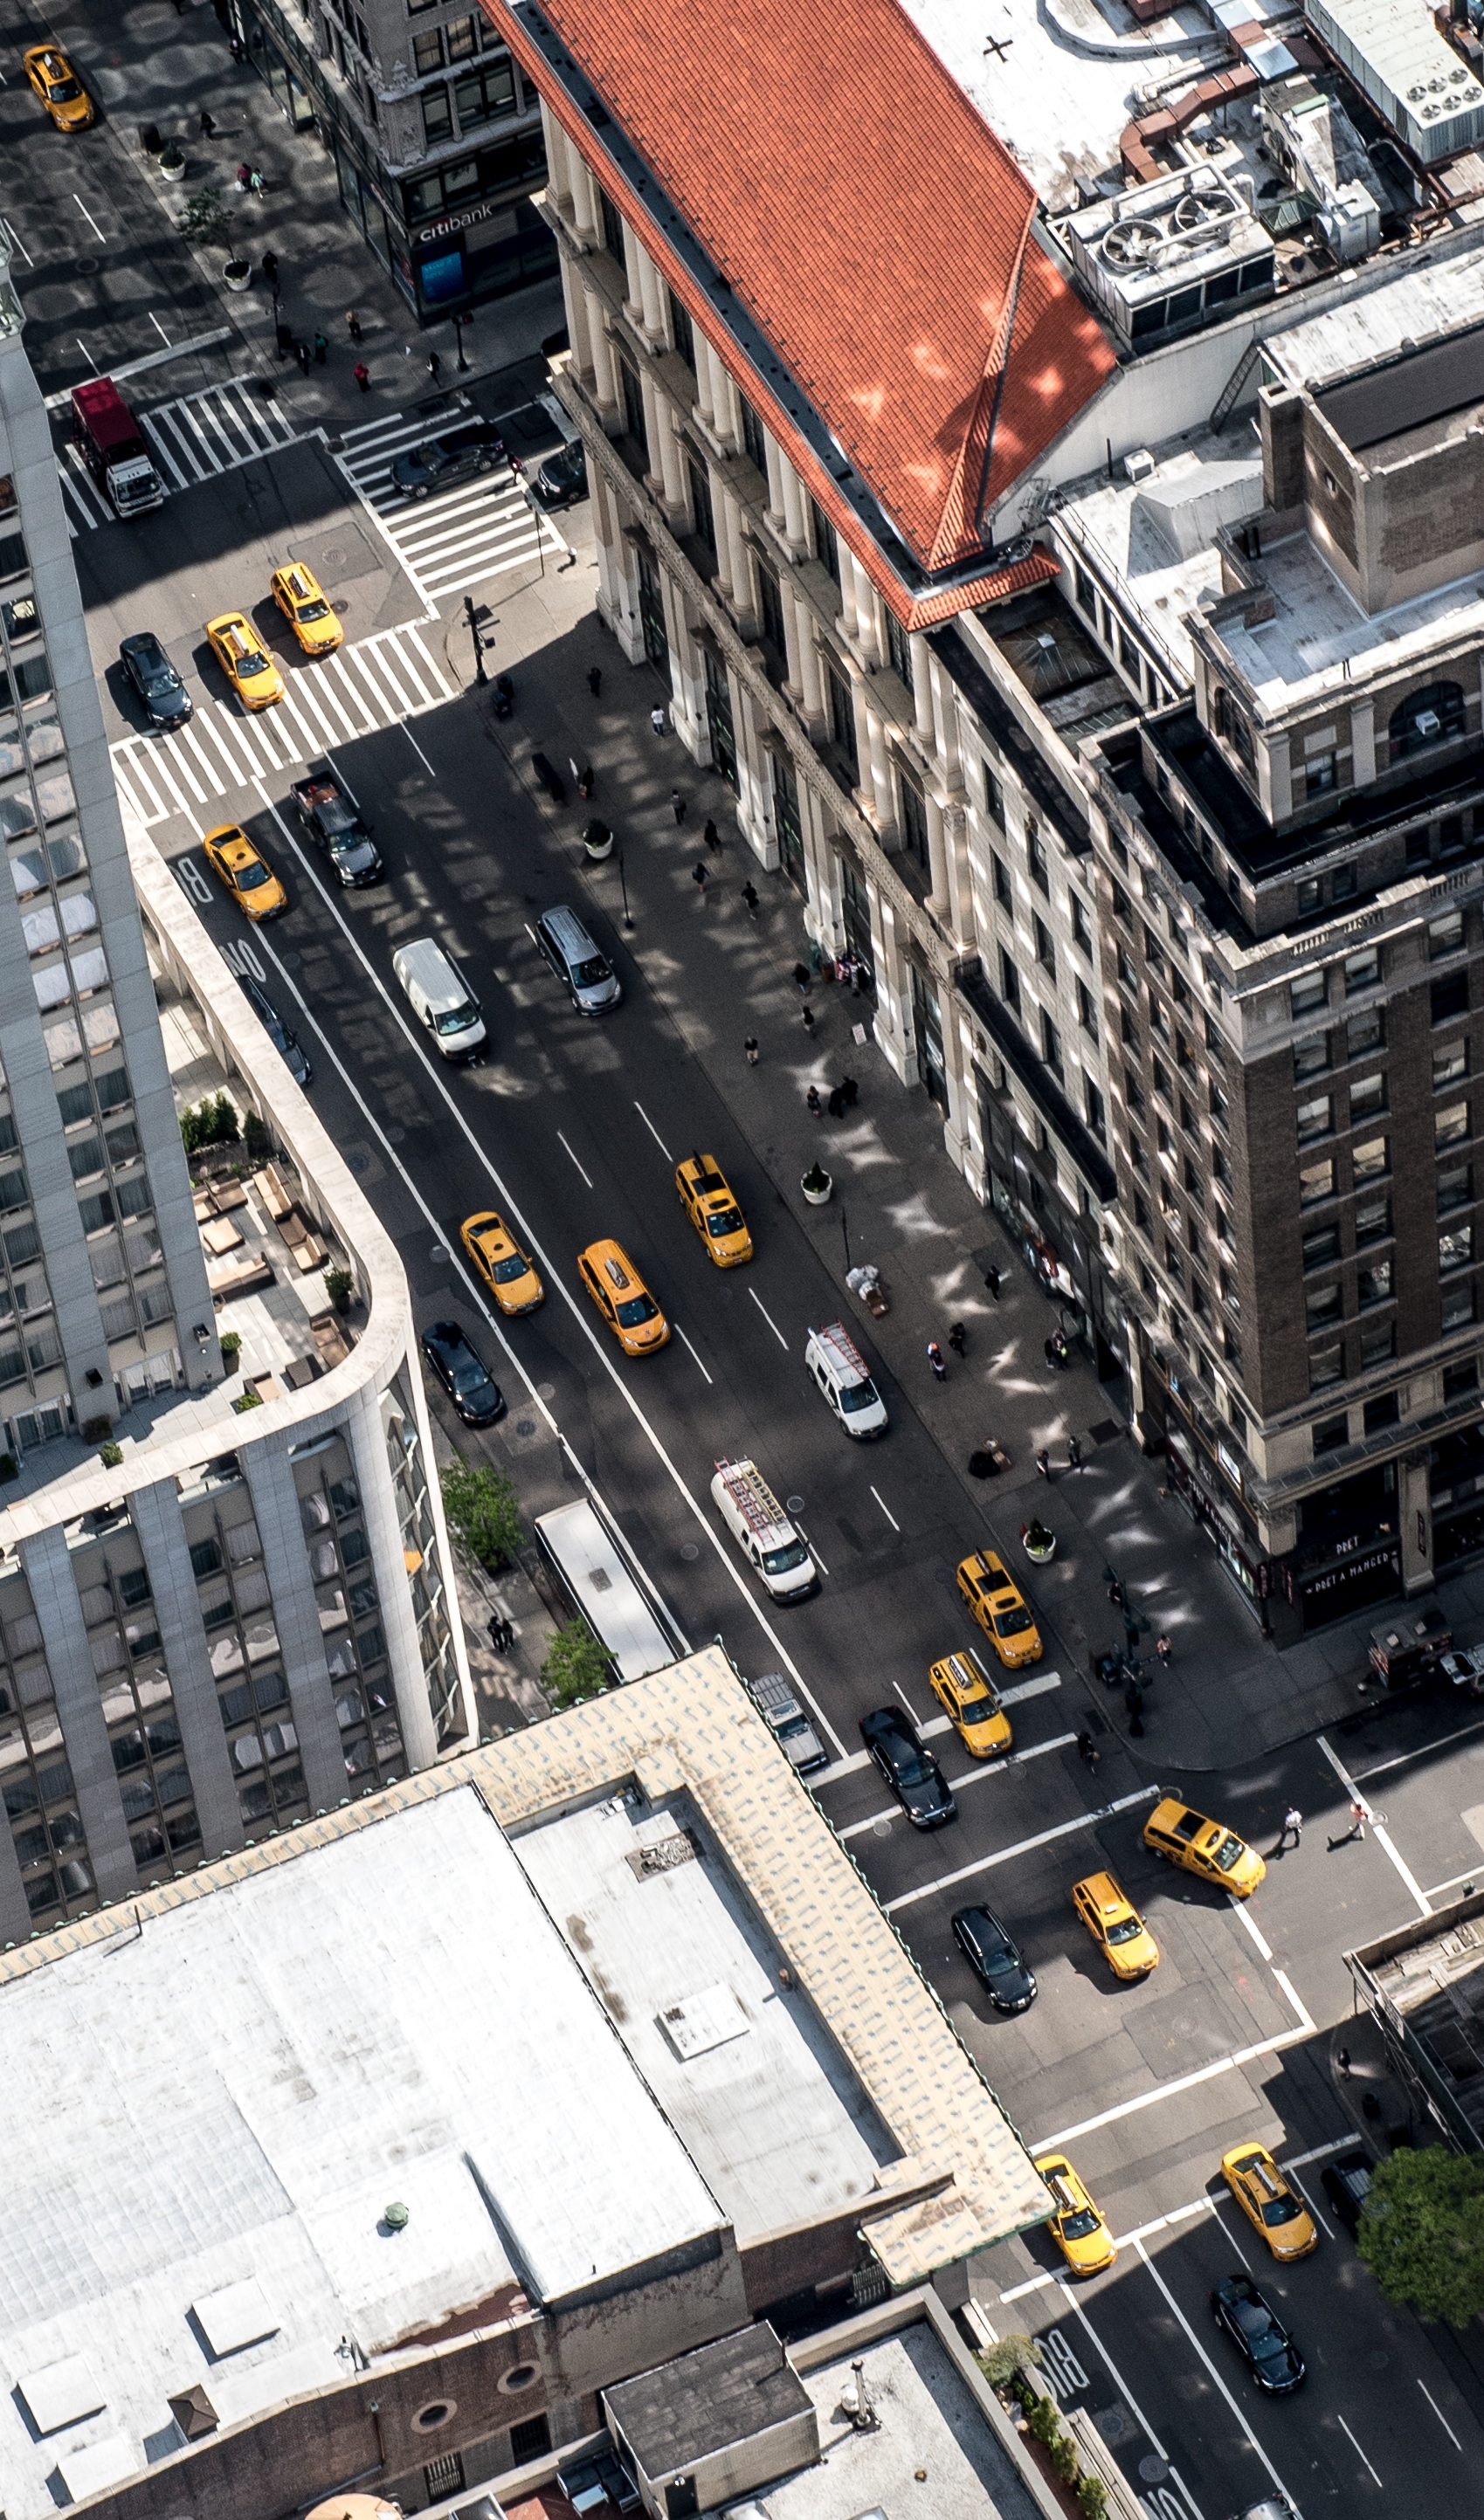
architecture, road, skyline, traffic, street, view, building, city, skyscraper, new york, manhattan, new york city, cityscape, downtown, taxi, suburb, nyc, usa, america, facade, lane, tower block, united states, streets, skyscrapers, vision, outlook, metropolis, neighbourhood, aerial photography, urban area, residential area, human settlement, metropolitan area